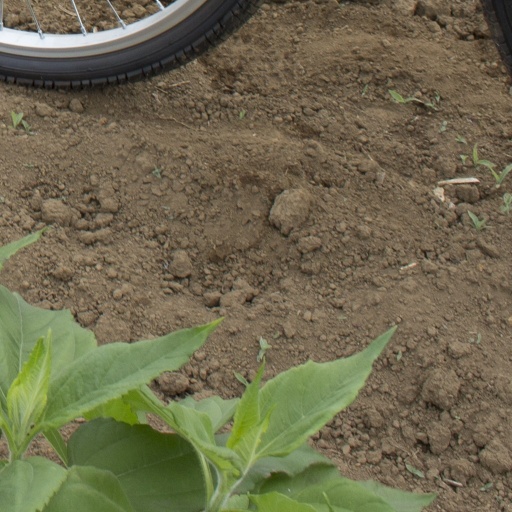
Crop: Jerusalem artichoke